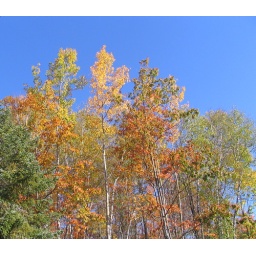
Fall trees against a blue sky. Not a cloud in sight!